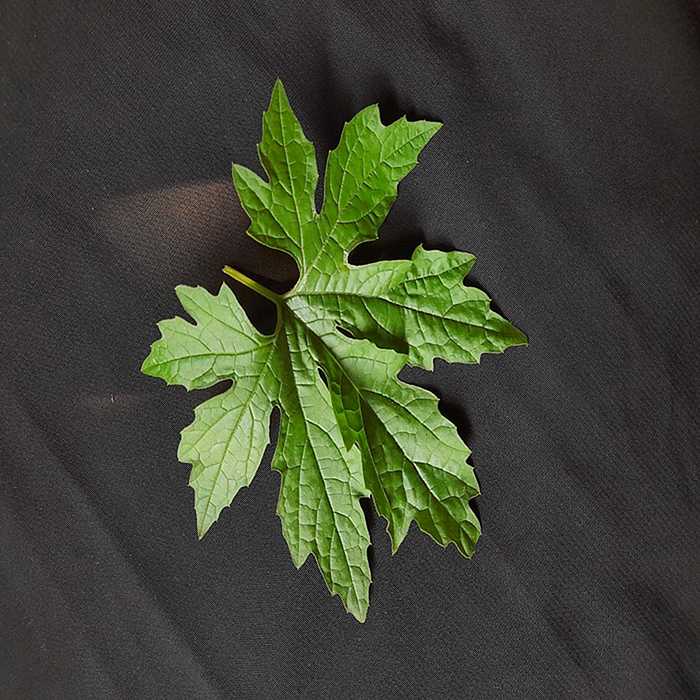
Plant: Bitter Gourd
Label: Fresh leaf